A2 highway (Sri Lanka)

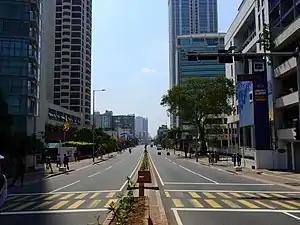
Segment of the A2 Highway, looking south between Crescat Residencies (tall building on left) and Grand Hyatt Colombo (tall building on right).

The A 2 Highway is an A-Grade road in Sri Lanka. It connects Colombo and Wellawaya via Panadura Kalutara, Galle, Matara and Hambantota.